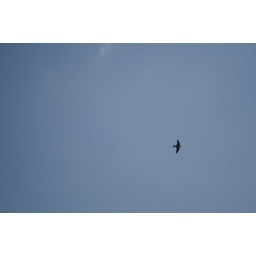
It's hard to take photographs of birds flying over your head.... Enhaced in Aperture.